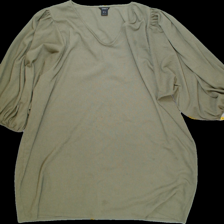
View: front
Type: Dress
Category: Ladies
Brand: Lindex
Colors: green
Material: 100% Poly
Pattern: Plain
Cut: C-collar
Size: XL
Season: All
Trend: No trend
Stains: No
Price range: 50-100
Recommended usage: Reuse